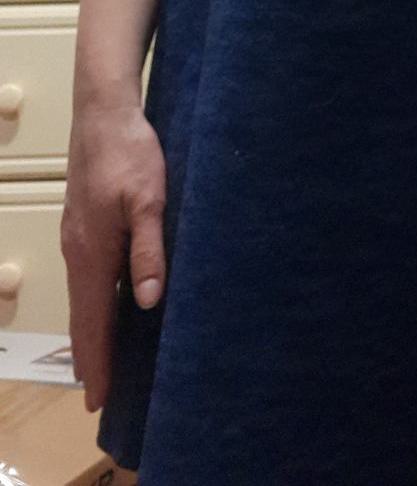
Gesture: no_gesture